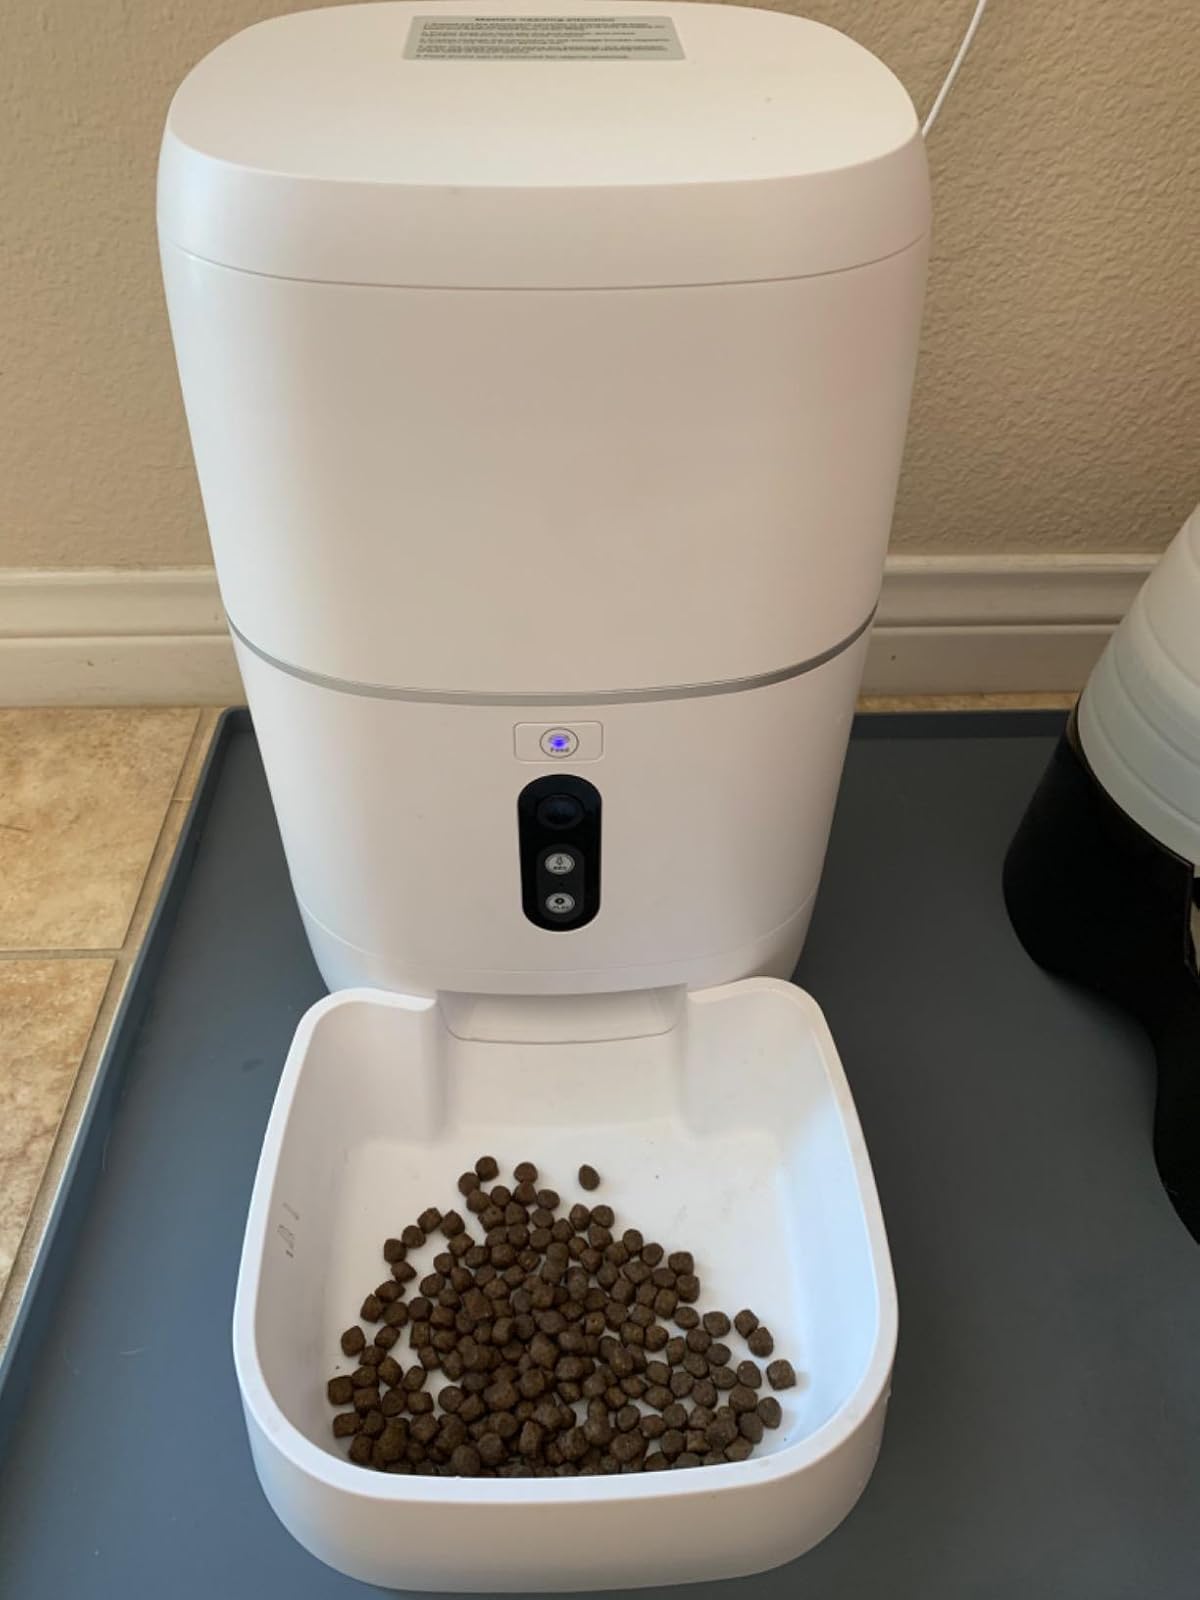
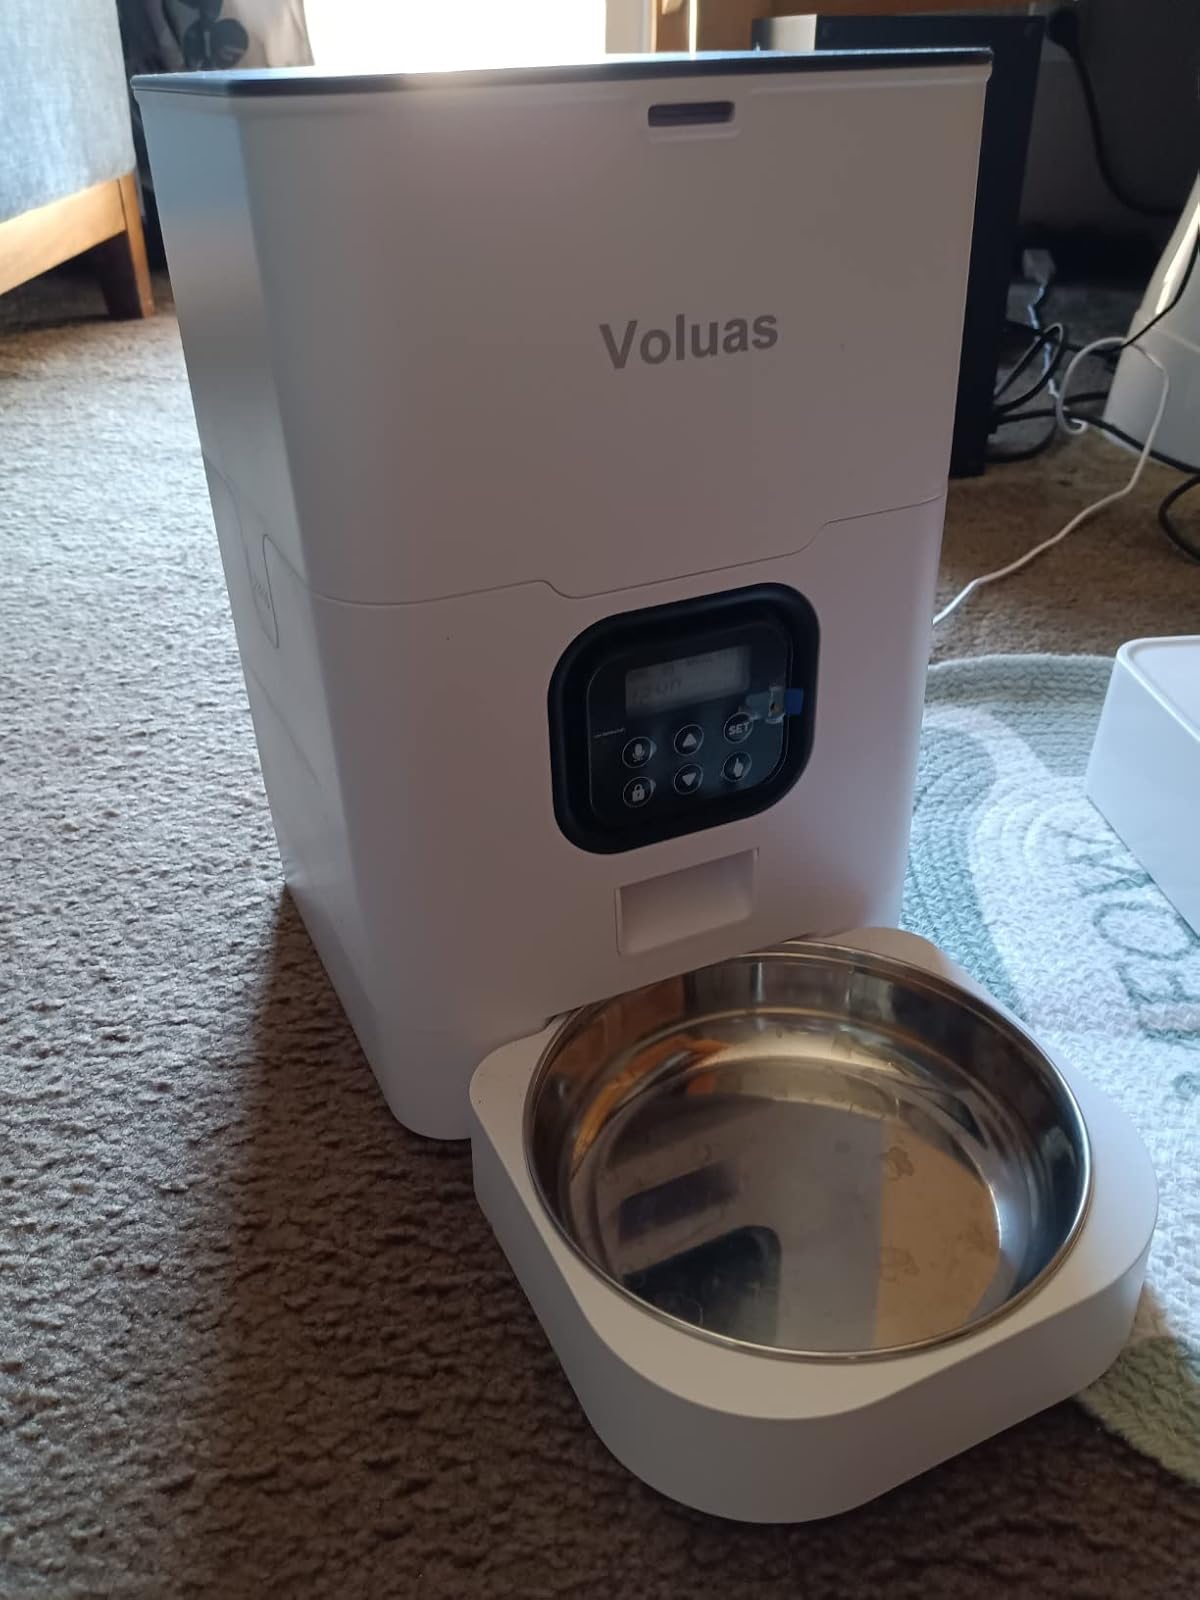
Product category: items_feeder
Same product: no